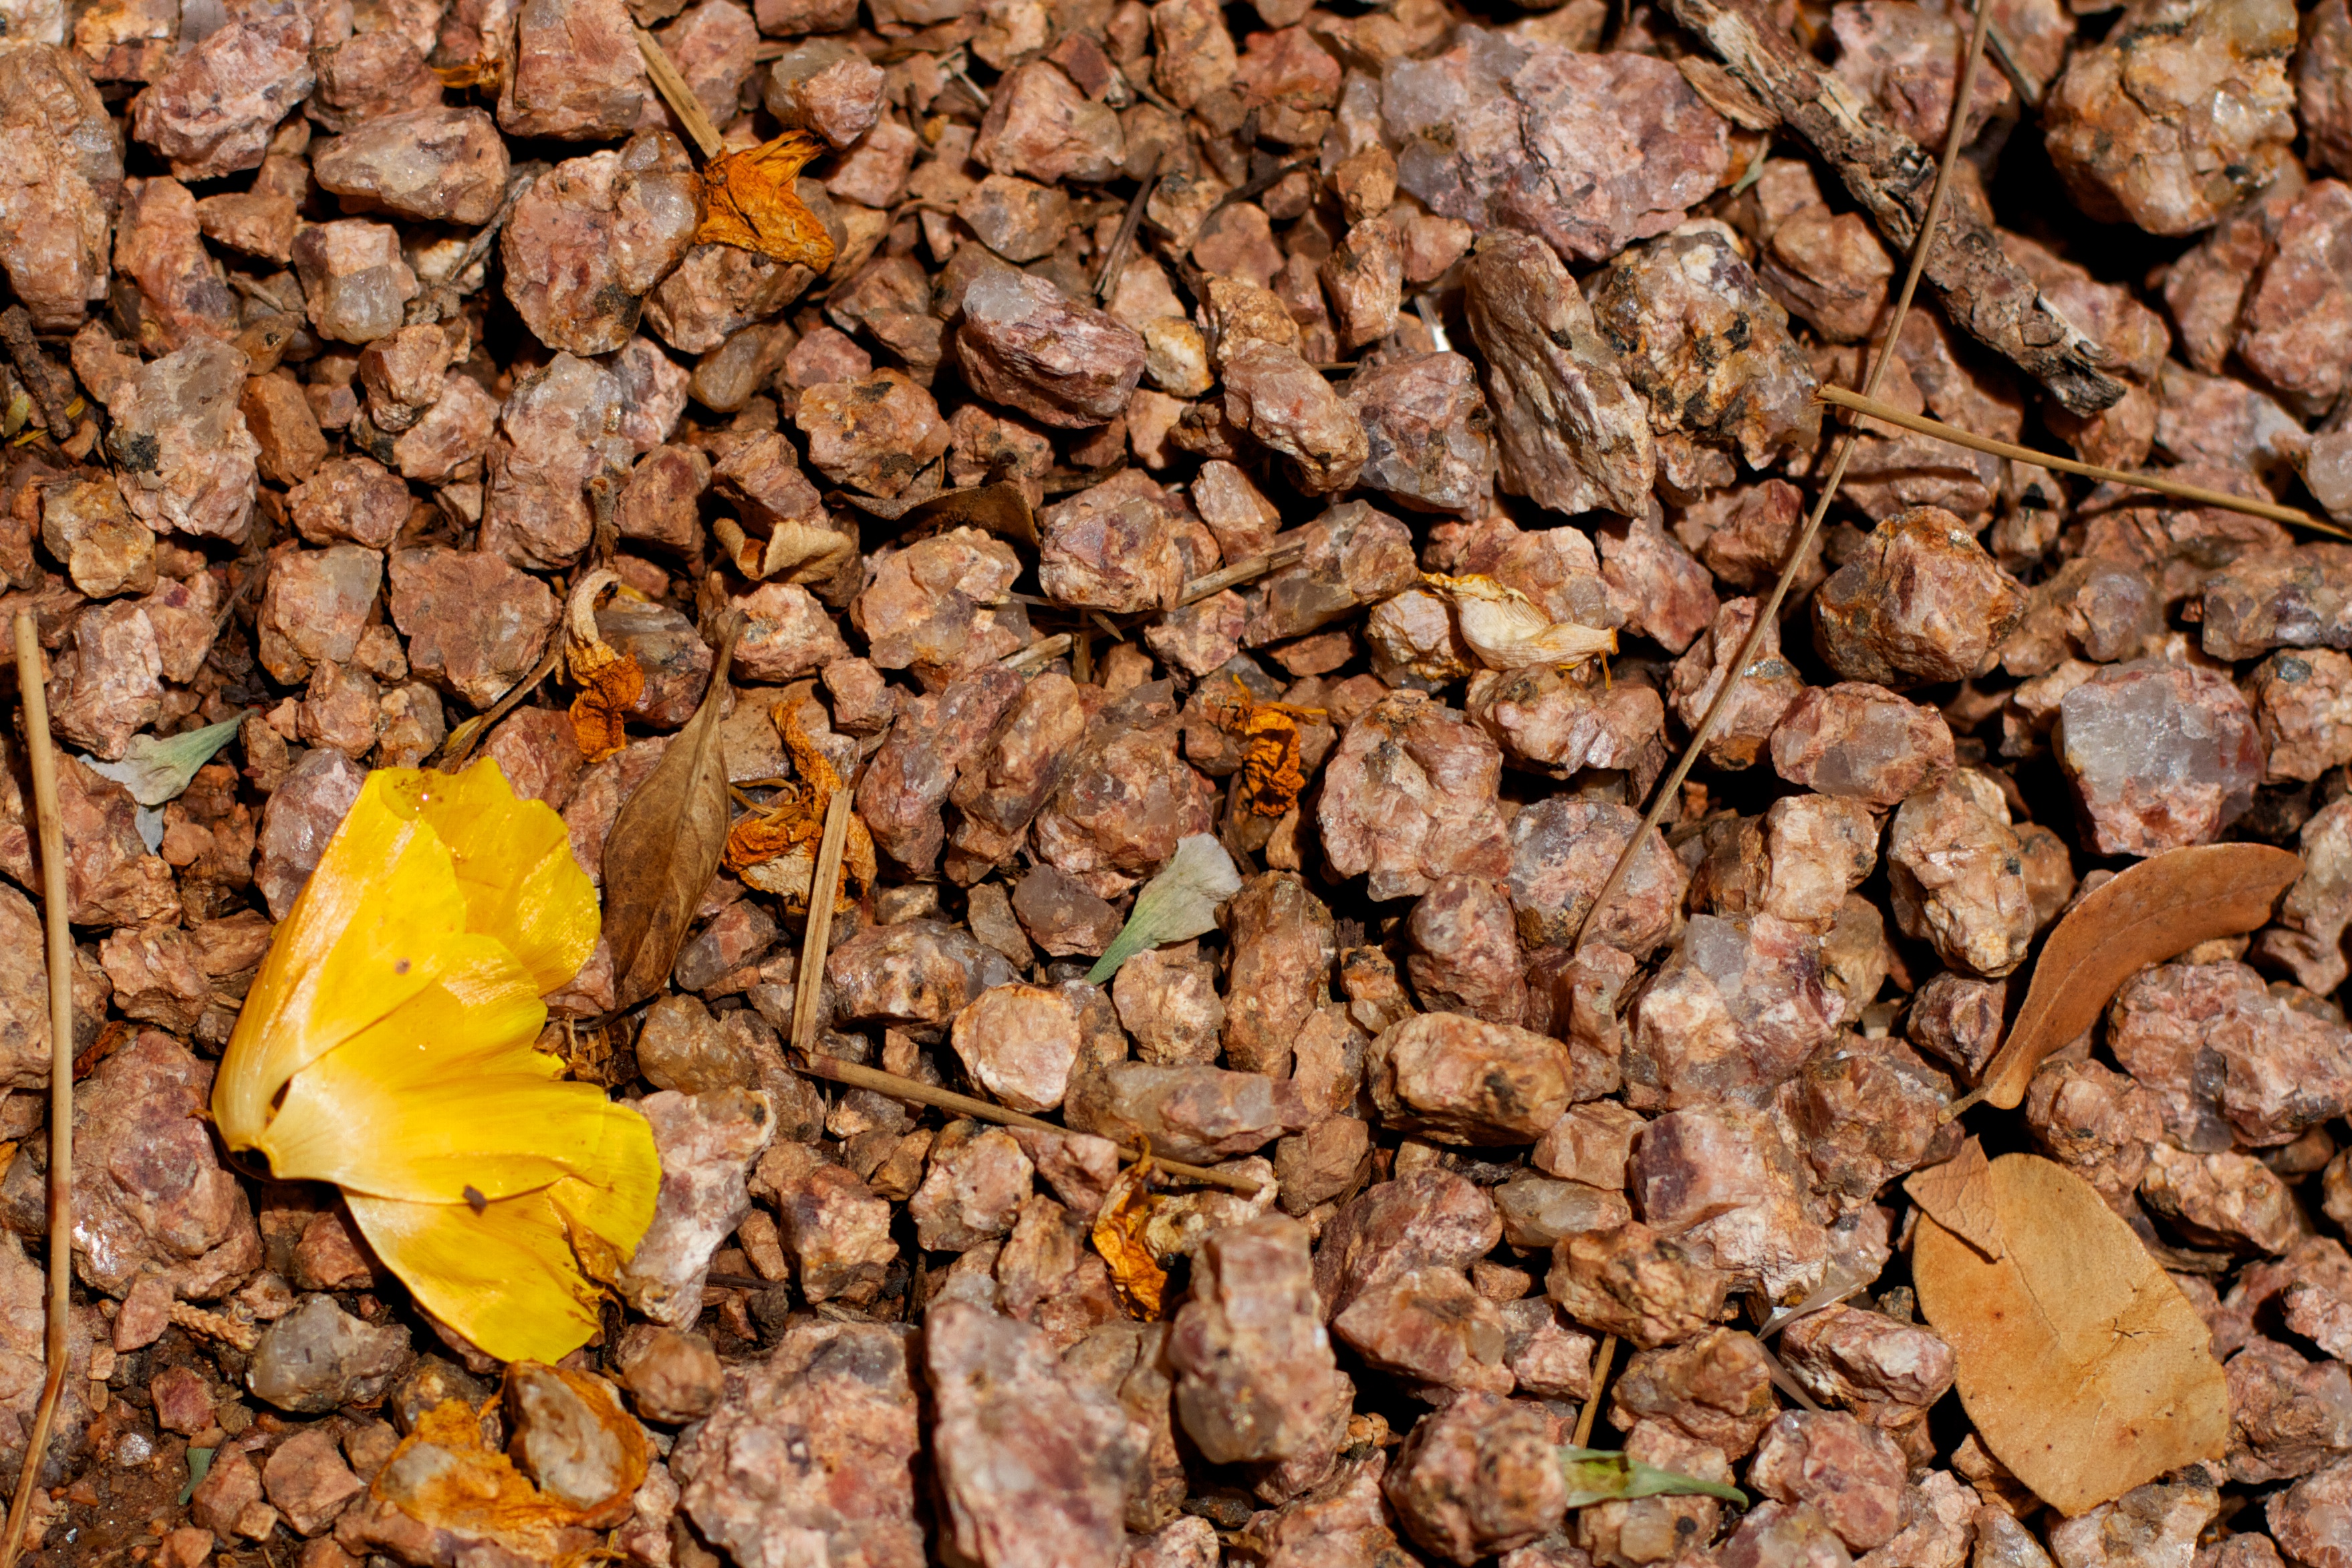
tree, rock, plant, wood, leaf, flower, trunk, autumn, soil